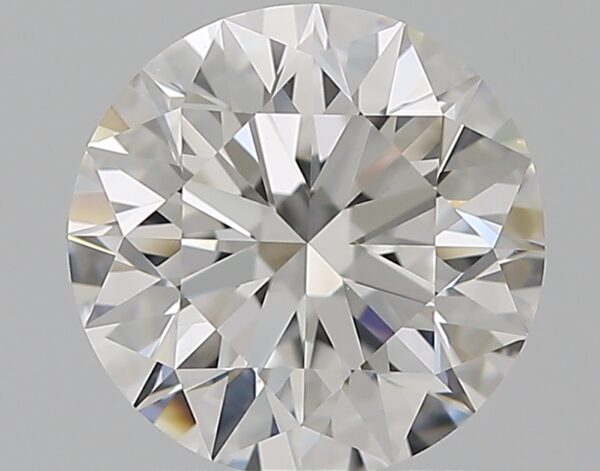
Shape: round
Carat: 1.71
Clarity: VVS2
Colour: D
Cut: EX
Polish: EX
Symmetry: EX
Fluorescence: N
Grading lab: GIA
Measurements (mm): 7.58 x 7.64 x 4.77